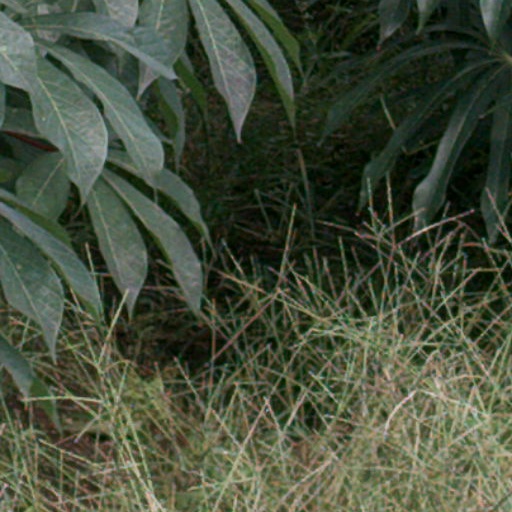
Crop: cassava